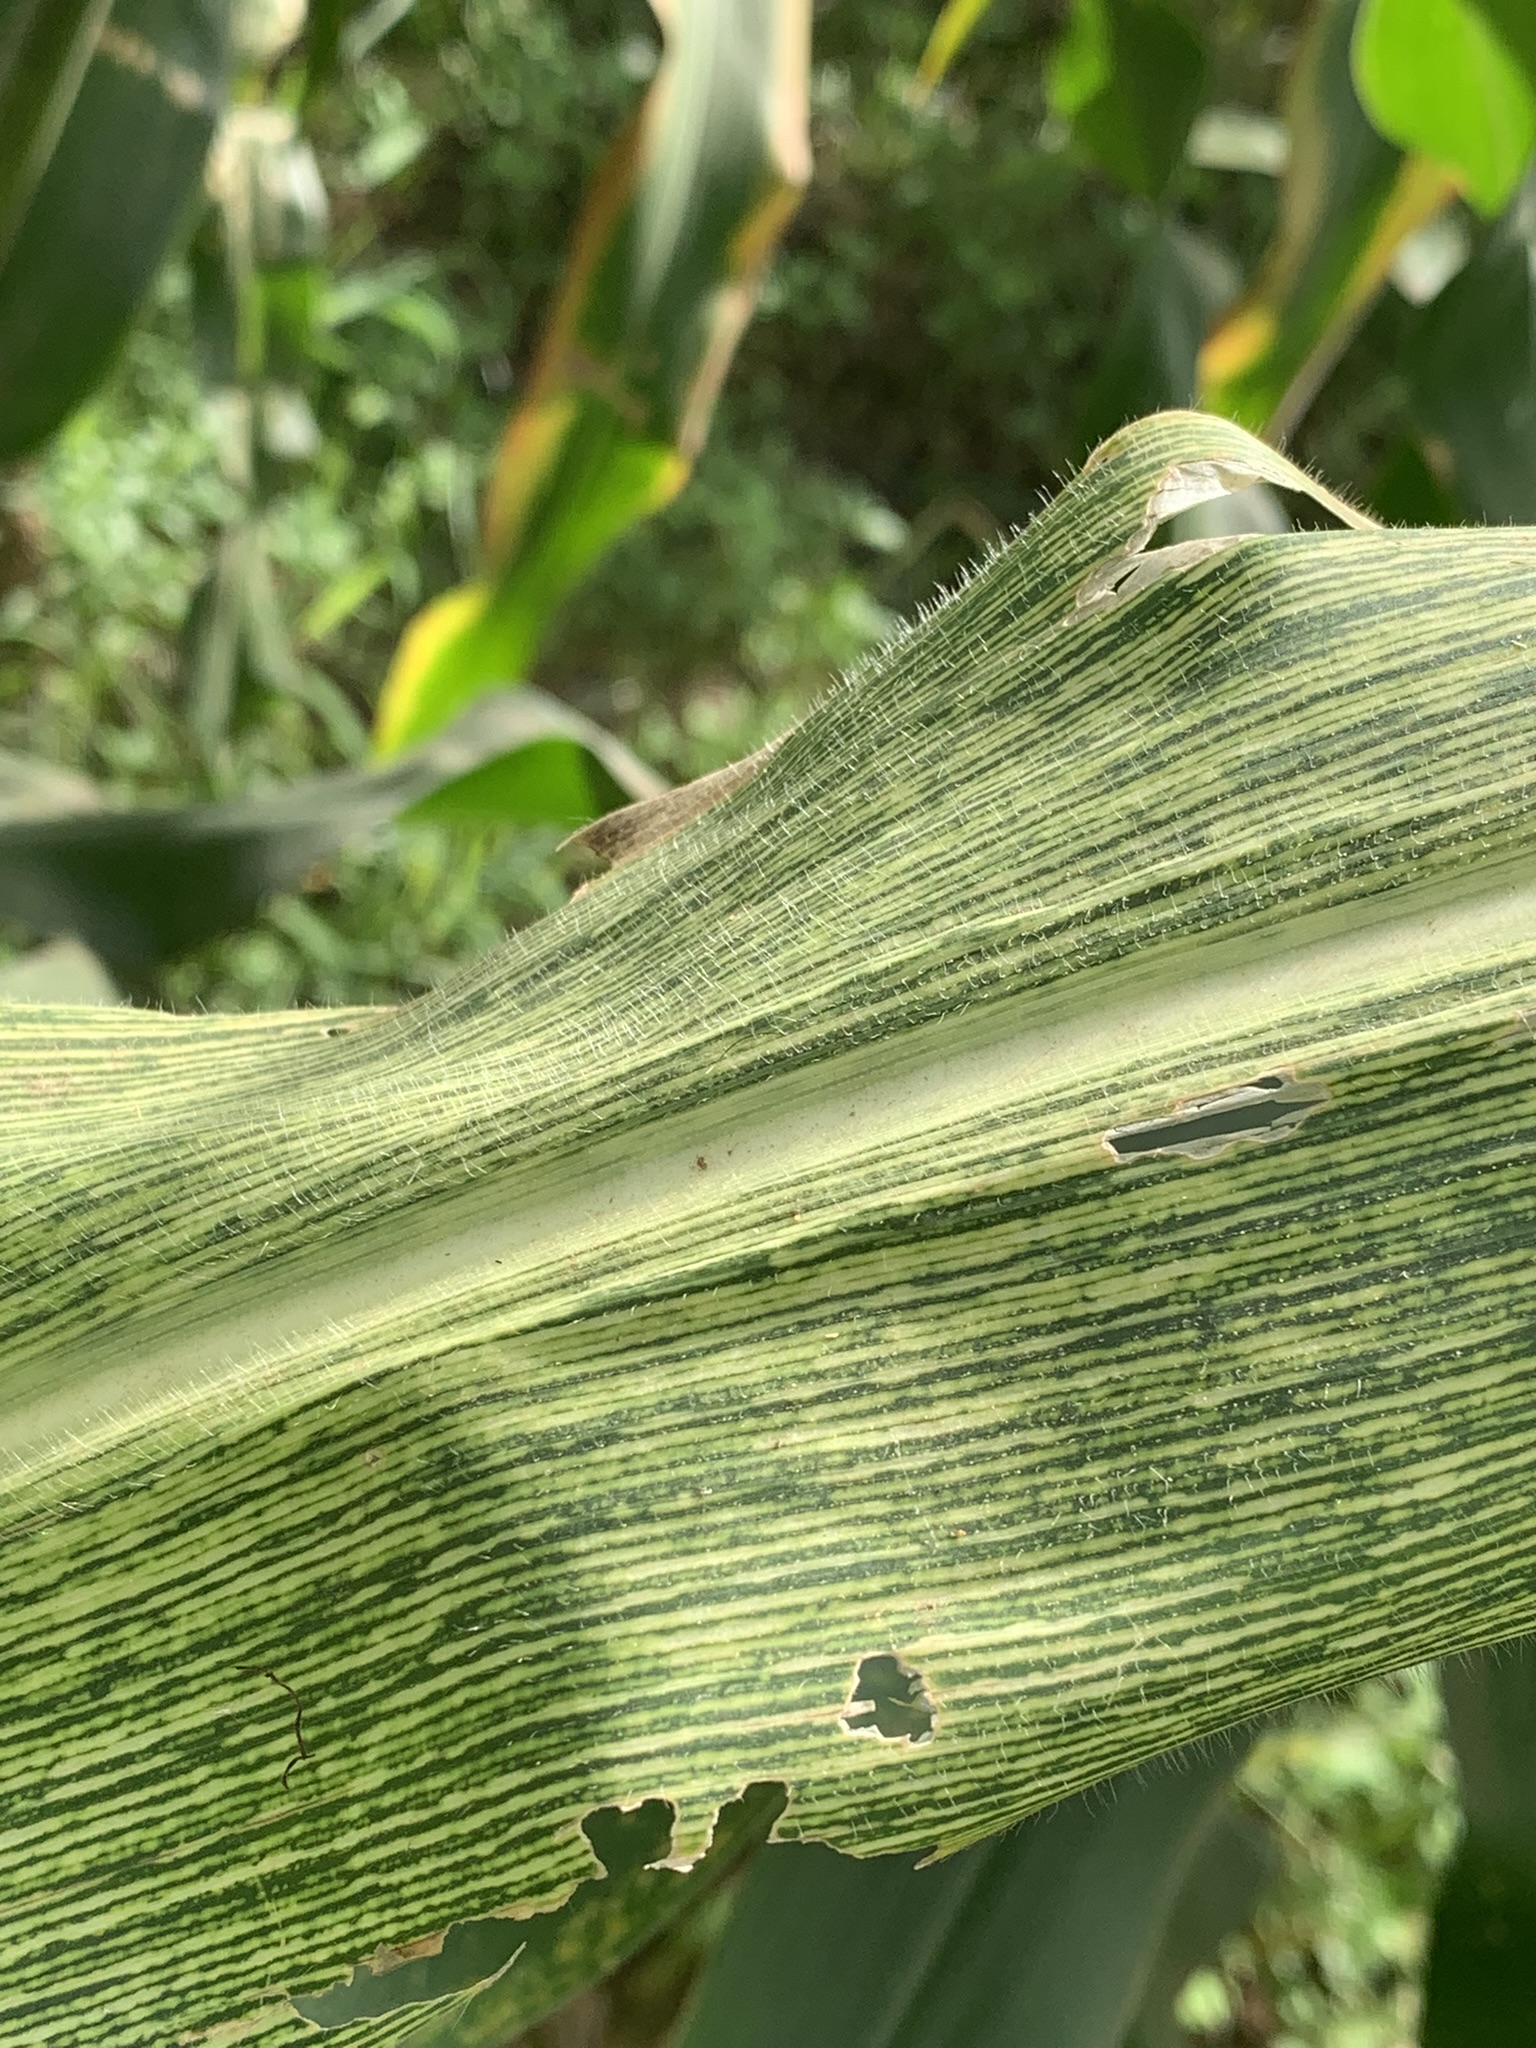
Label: MSV